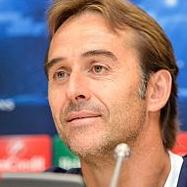
Age: 47